East Main Street–Glen Miller Park Historic District

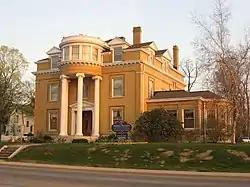
Henry and Alice Gennett home designed by John A. Hasecoster

The East Main Street–Glen Miller Park Historic District is a neighborhood of historic residential buildings and national historic district located at Richmond, Wayne County, Indiana. The district encompasses 84 contributing buildings, 11 contributing structures, and 5 contributing objects along the National Road (US 40) and sometimes called Millionaire's Row. A portion of the district is recognized by the City of Richmond's Historic Preservation Commission as the Linden Hill conservation district. It developed between about 1830 and 1937 and includes representative examples of Italianate, Queen Anne, Colonial Revival, Tudor Revival, Classical Revival, and Bungalow / American Craftsman style architecture. Located in the district is the separately listed Henry and Alice Gennett House. Other notable contributing resources include elaborate iron bridges (c. 1895) and "Madonna of the Trail" statue located in Glen Miller Park, Isham Sedgwick House (1884–1885), John A. Hasecoster House (1895), William H. Campbell House (1905), Howard Campbell House (1909), E.G. Hill House (c. 1880, c. 1900), Crain Sanitarium (c. 1900), and Dr. T. Henry Davis House (c. 1902).